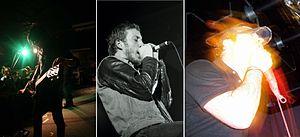
From Autumn to Ashes est un groupe de post-hardcore américain, originaire de Long Island, à New York. Leur premier album, Too Bad You're Beautiful, est publié en 2002, et se caractérise par une grande violence très hardcore, et des ambiances émotionnelles. Les incartades mélodiques sont bien là avec le morceau acoustique Chloroform Perfume, et les guitares sont lourdes et travaillées en solo. En 2003 sort The Fiction We Live qui consacre le groupe comme l'un des principaux combos emo. Signés chez le très populaire label indépendant Vagrant Records, ils intègrent dans ce nouveau disque beaucoup plus de chant, bien que leurs compositions restent violentes.